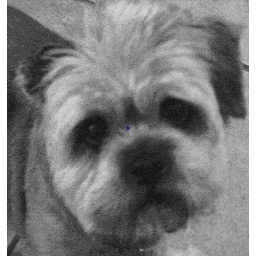
teddy in black and white